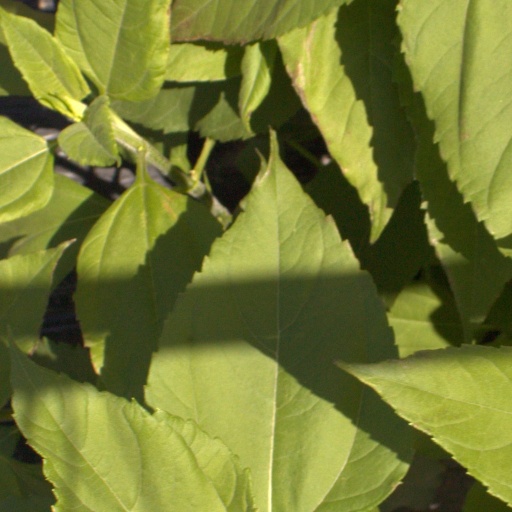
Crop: Jerusalem artichoke